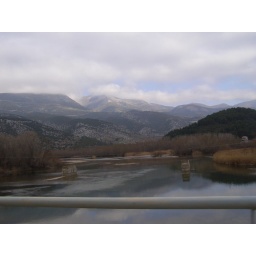
On a highway bridge over the Nestos river near Xanthi.